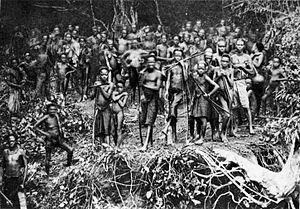
Population réunie dans la forêt, au passage du vapeur “Roi des Belges”. – Sankuru (1888) – p. 258
Au cœur des ténèbres est une nouvelle de Joseph Conrad parue en 1899. Son œuvre est largement inspirée d'éléments autobiographiques expliquant ses choix narratifs.